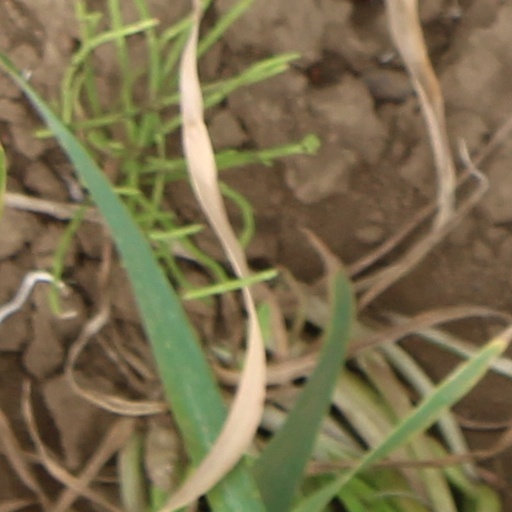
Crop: wheat